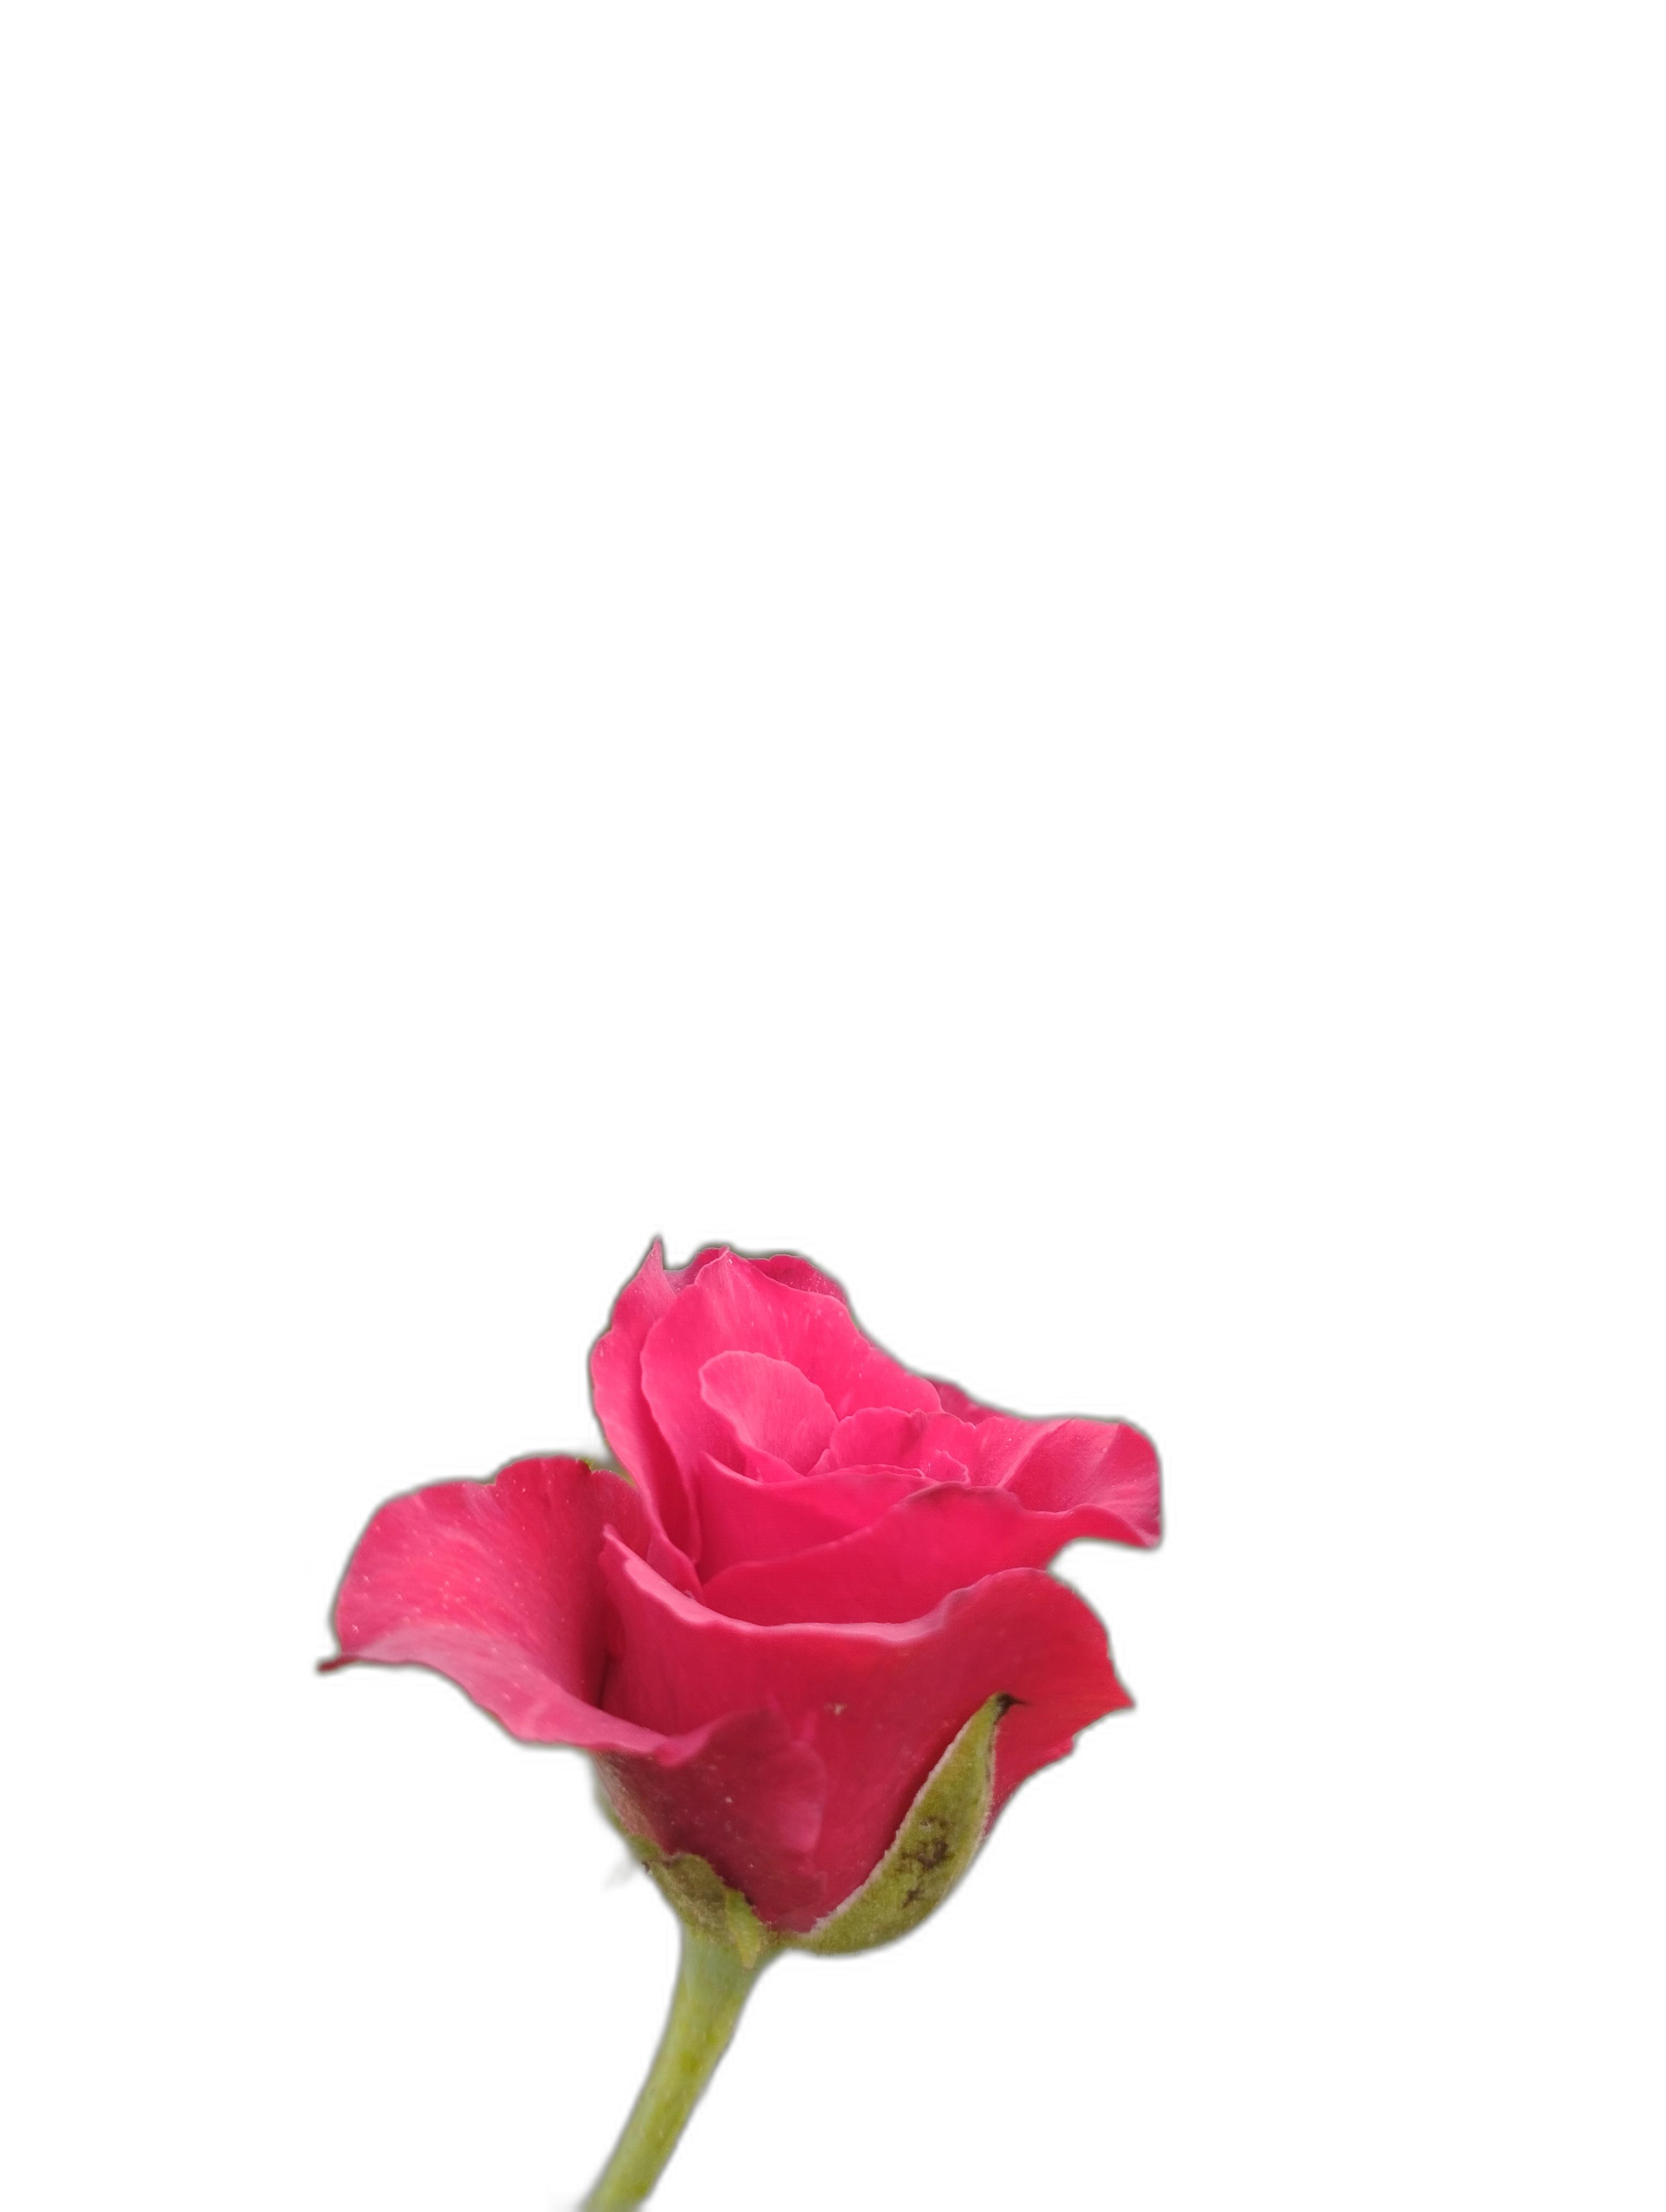
Label: Rose